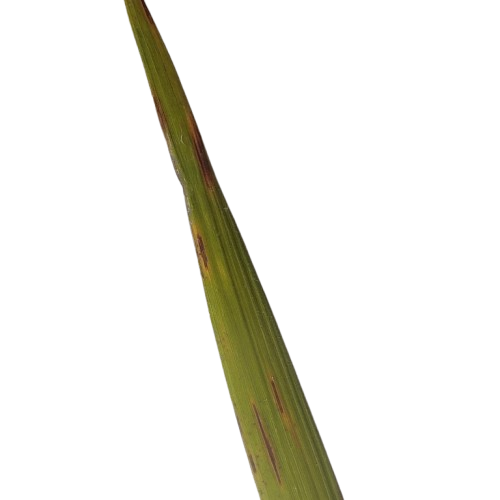
Label: Rice Blast